Accurizing

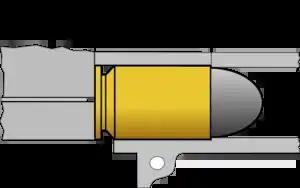
Headspace of a .45 ACP cartridge, which headspaces off the case mouth.

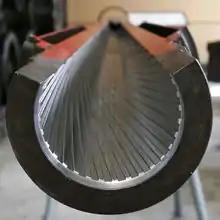
Cutaway of the barrel of a tank cannon, showing rifling on a large scale.

The barrel is one of the most important factors for accuracy, as a poorly made barrel may be beyond correction. Even a quality barrel must be well matched to the cartridge it will be firing. In most cases, it is not practical to fix a barrel whose bore is worn out, poorly or unsuitably rifled, or the wrong bore diameter; the primary exception to that is rimfire barrels, which can be inexpensively bored out and re-lined with a commercial barrel liner. If the barrel is unsuitable and relining is not an option, then an aftermarket or custom barrel is the best solution. However, if the bore is good, then there are a number of operations that can be done to the barrel to improve upon its accuracy.